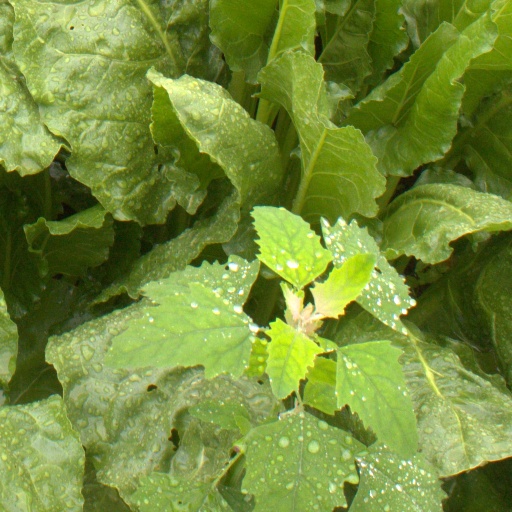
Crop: sugar beet